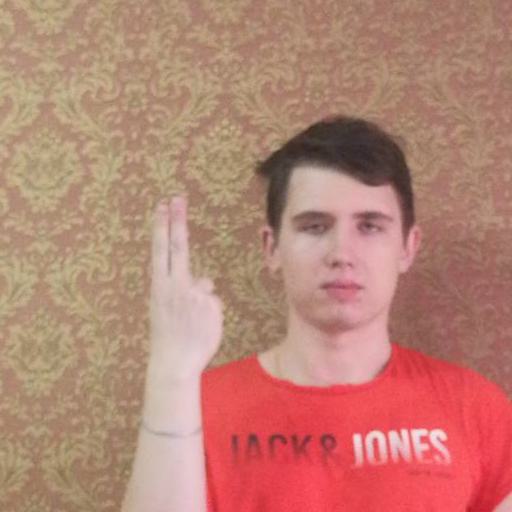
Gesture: two_up_inverted